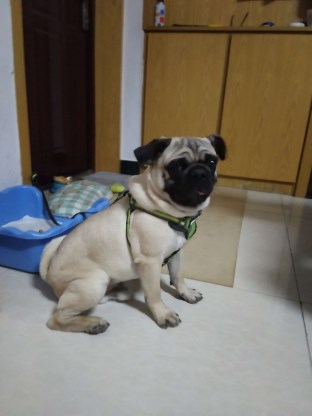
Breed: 798-n000130-pug